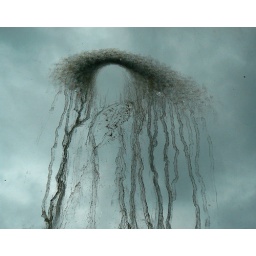
The result of constant dripping of rainwater over my bedroom window